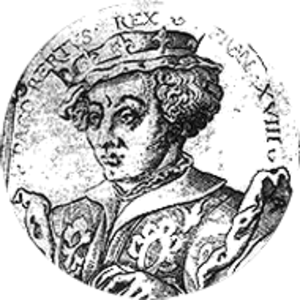
Martincourt-sur-Meuse est une commune française située dans le département de la Meuse, en région Grand Est. L'histoire de la commune est profondément marquée par la Seconde Guerre mondiale et les violents combats de mai 1940 dont elle a été le théâtre.